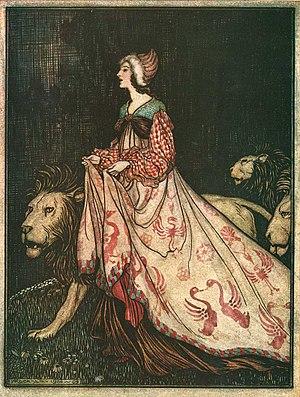
La Fauvette-qui-saute-et-qui-chante ou L'Alouette qui chante et sautille, selon les traductions, est un conte des frères Grimm, publié dès la première édition des Contes de l'enfance et du foyer. Il porte le numéro KHM 88.